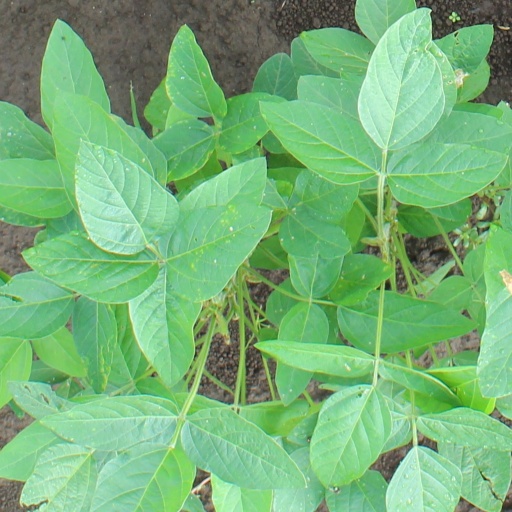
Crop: soybean